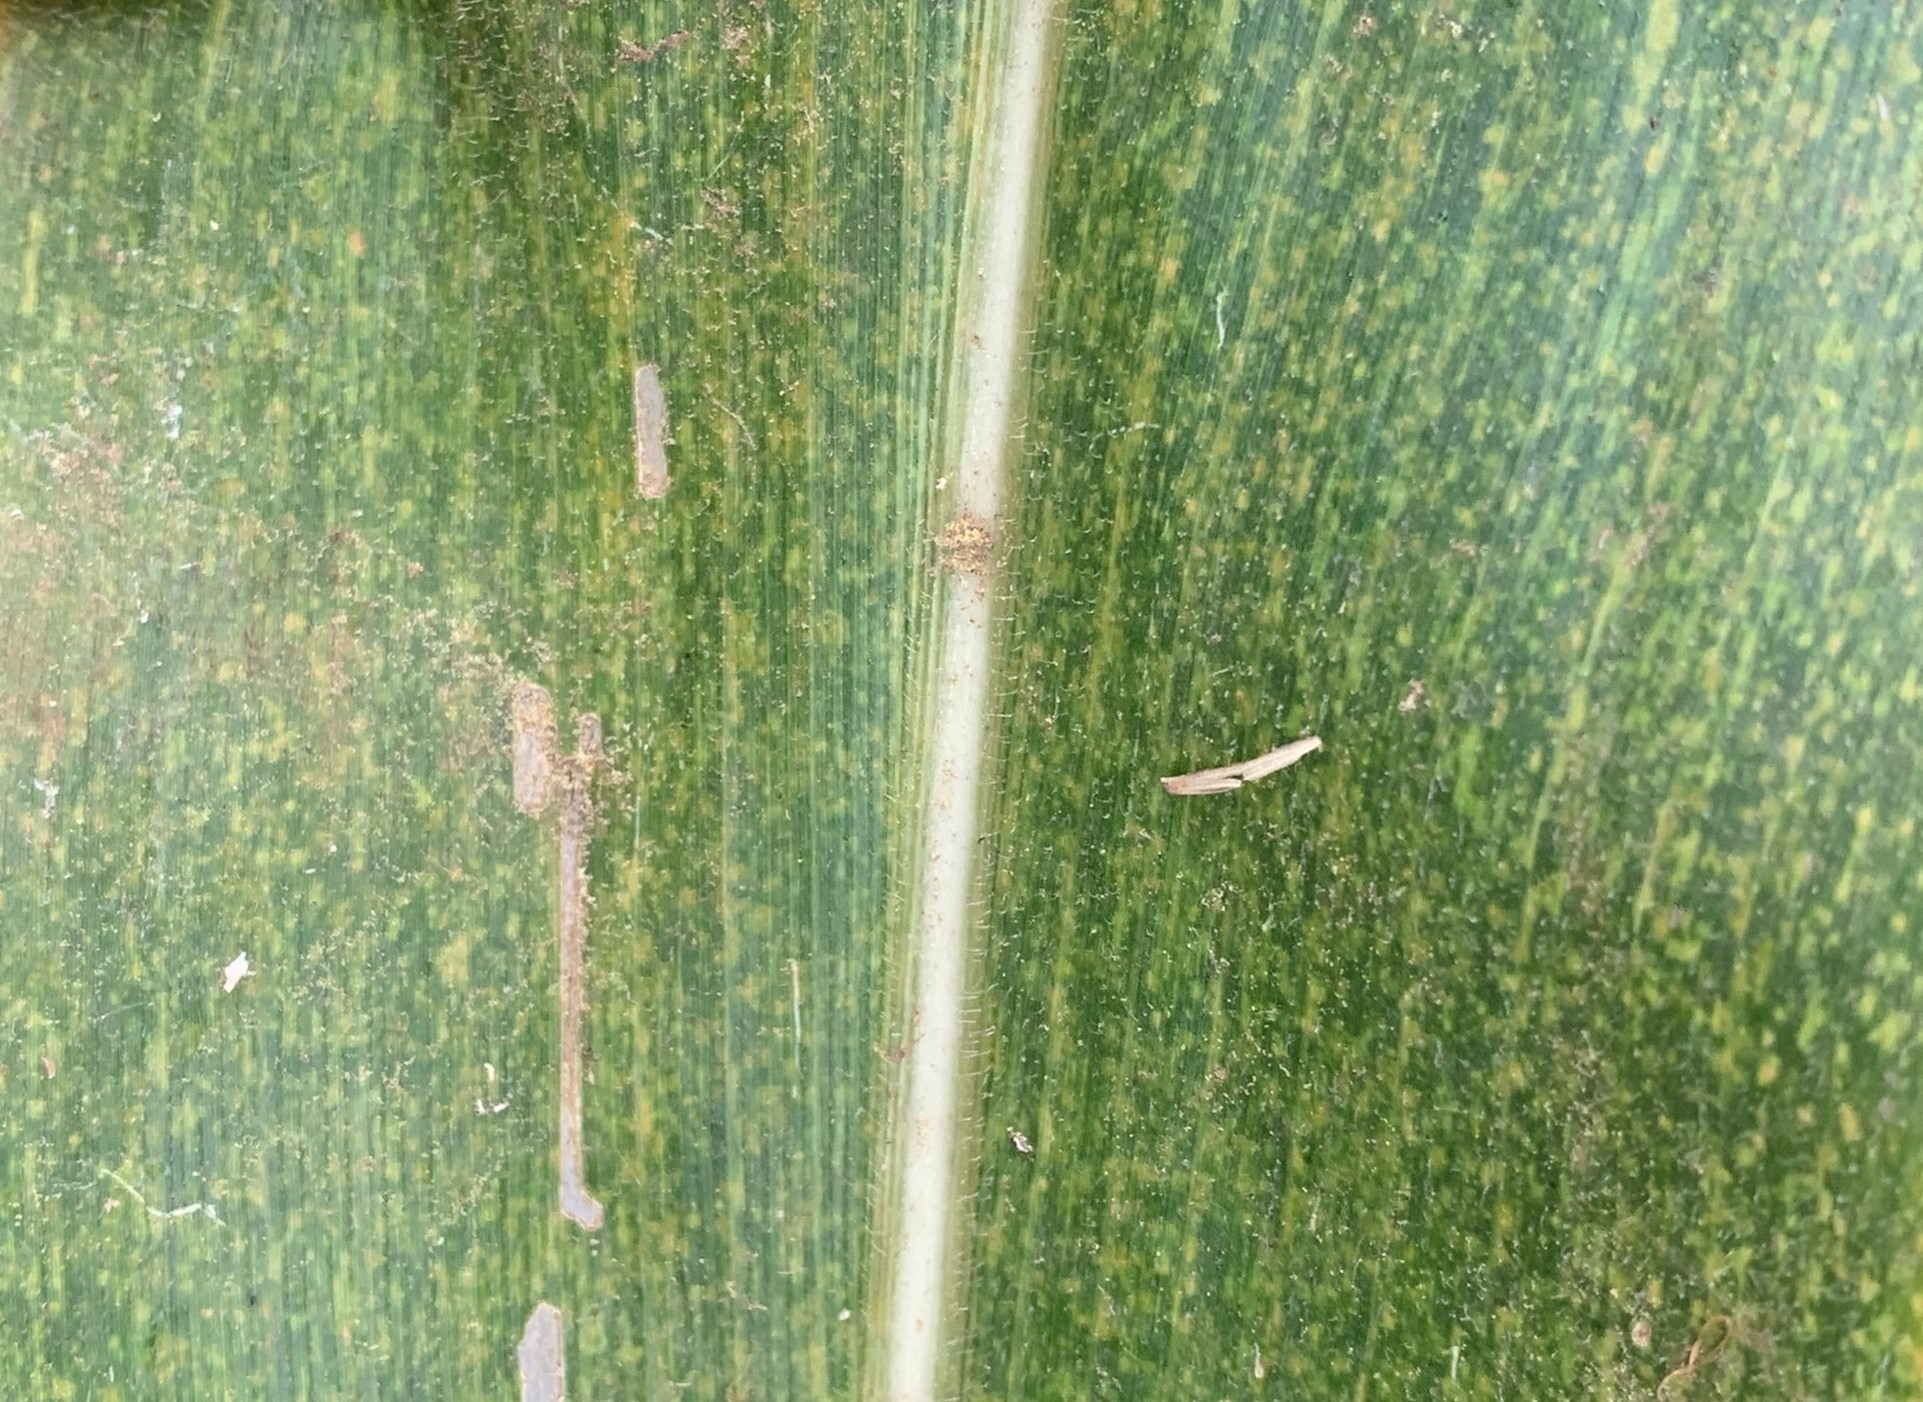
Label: MLN